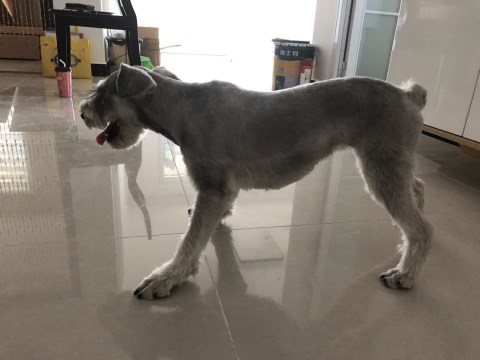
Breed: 2342-n000102-miniature_schnauzer